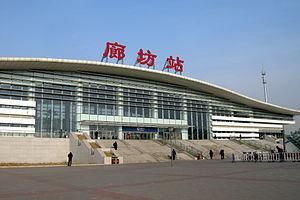
La gare de Langfang est une gare ferroviaire chinoise de la LGV Pékin - Shanghai, située à proximité du centre-ville de Langfang, dans le province de Hebei.